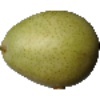
Label: Pear 1